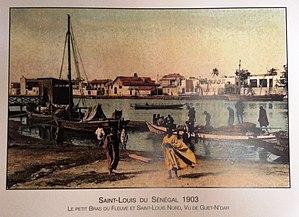
Le petit bras du fleuve et Saint-Louis Nord (en 1903)
L'école Émile Sarr est une école publique sénégalaise située dans le quartier Nord de la ville de Saint-Louis. Elle dispense un enseignement élémentaire. Elle accueille des enfants âgés de 7 à 12 ans, répartis en six niveaux. L'école s'appuie sur une équipe pédagogique de 12 personnes pour une population scolaire, en 2013/2014, de 356 élèves.